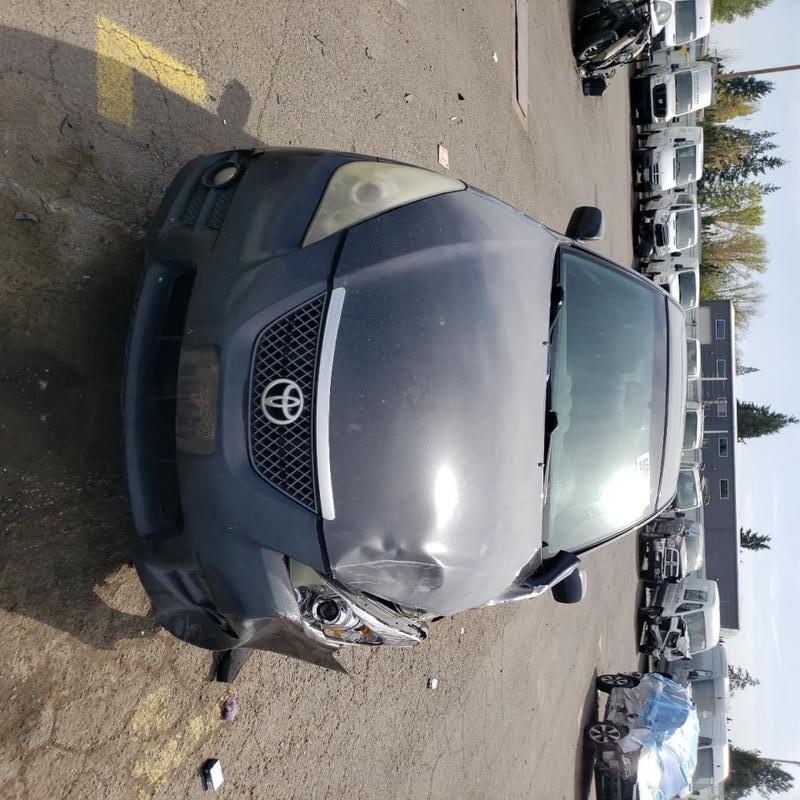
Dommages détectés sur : pare-choc avant, feu avant gauche, capot, aile avant gauche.
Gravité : majeur